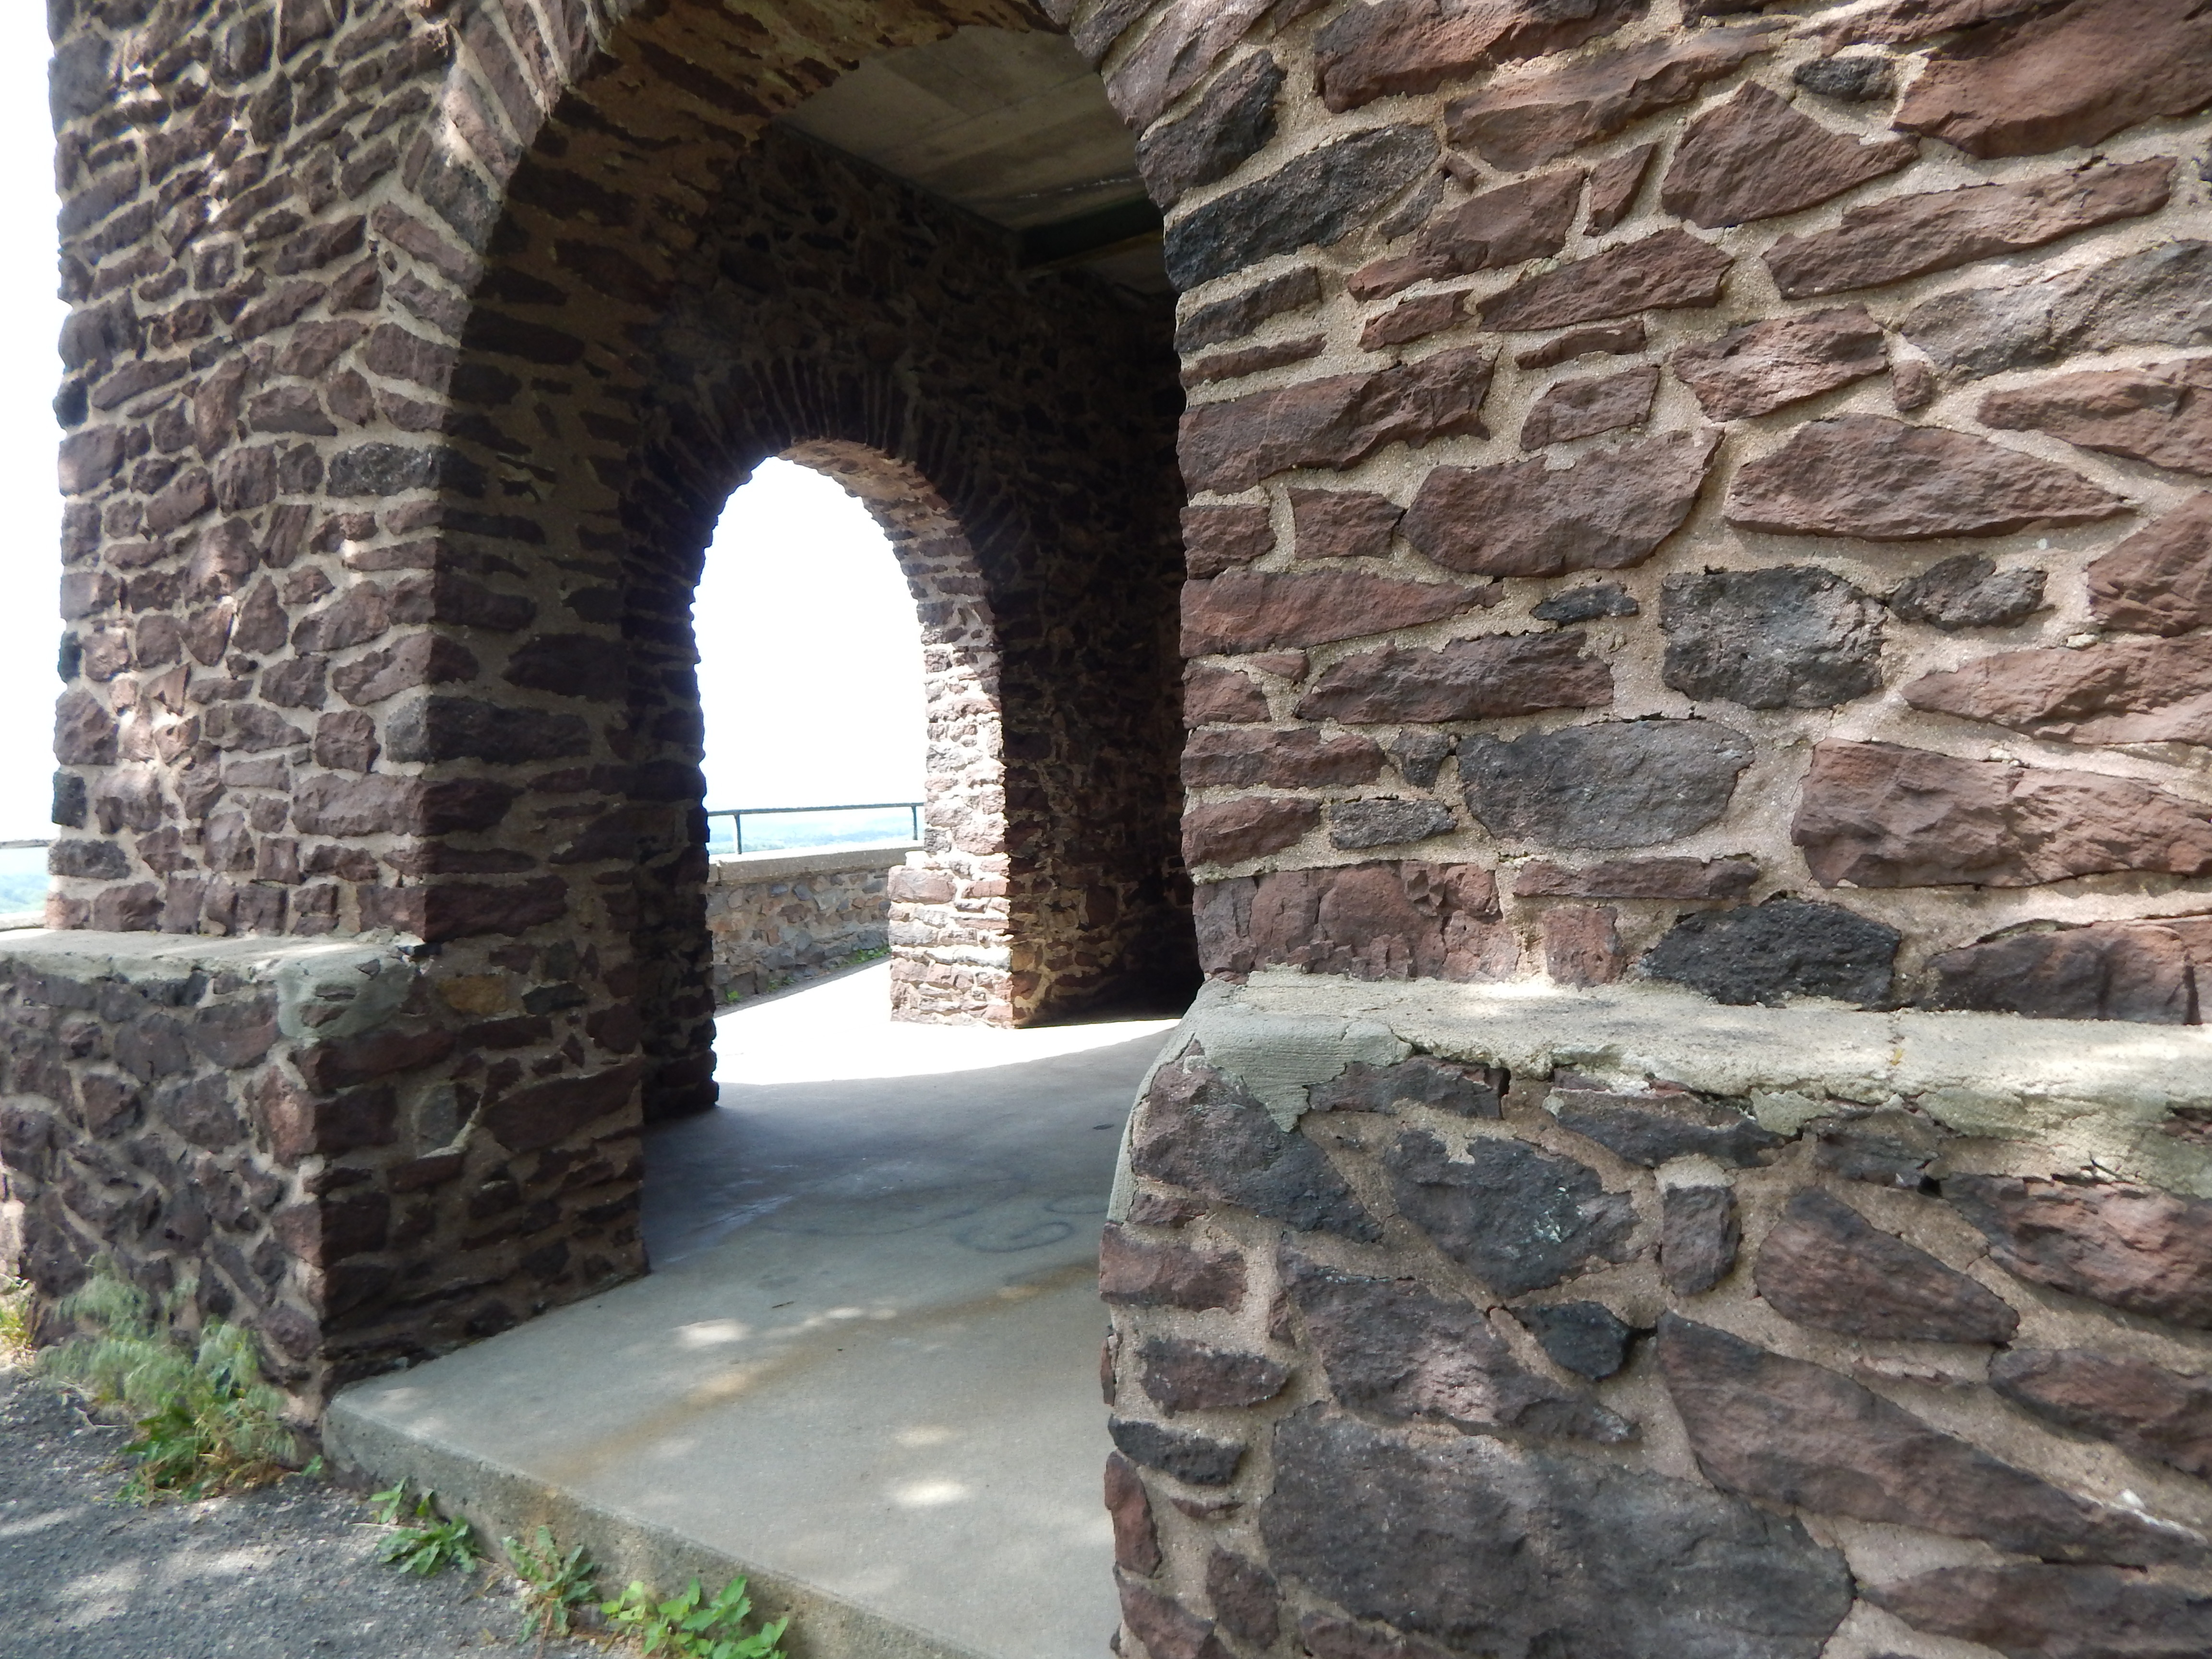
rock, architecture, building, wall, arch, stone wall, ruins, monastery, ancient history